Anniella pulchra

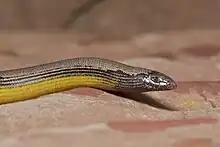
"Anniella pulchra", Los Osos, CA

"Anniella pulchra" measures around from snout to vent (excluding the tail). The slightly pointed head and eyes are both rather small—adaptations for a primarily fossorial (burrowing) lifestyle. Colors are usually a silver-bronze dorsal (back) side and a yellow underside, separated by black side-stripes or markings extending from the lizard's head down the length of its body. Black (melanistic) and darker brown forms, which were thought to be a separate subspecies at one point, have been observed in Monterey County, California.